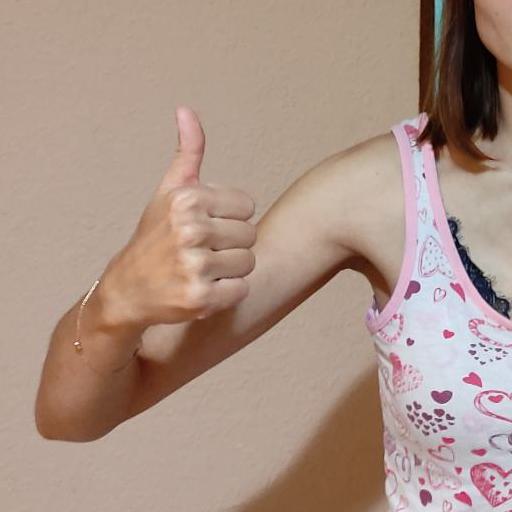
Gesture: like